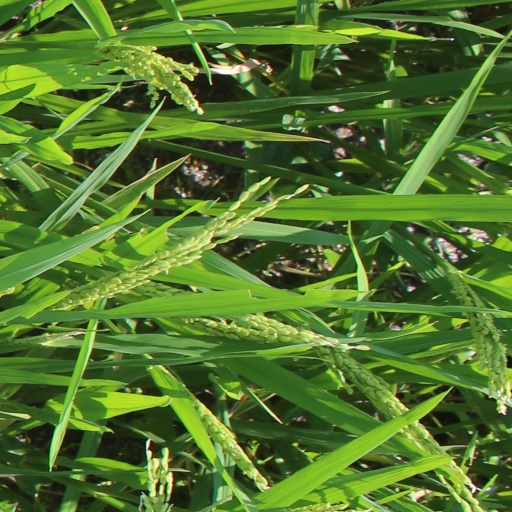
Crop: rice